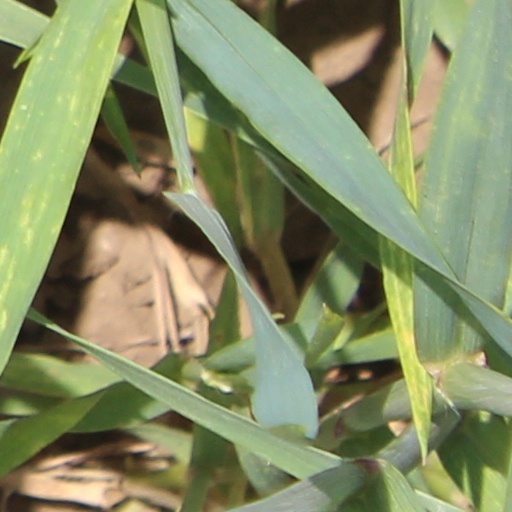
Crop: wheat